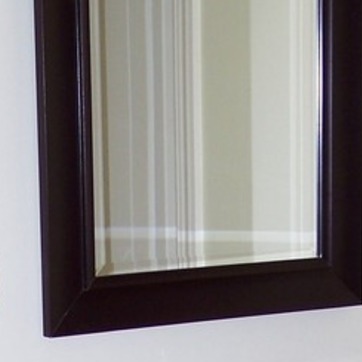
Material: mirror